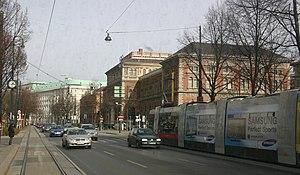
Stubenring, Vienne